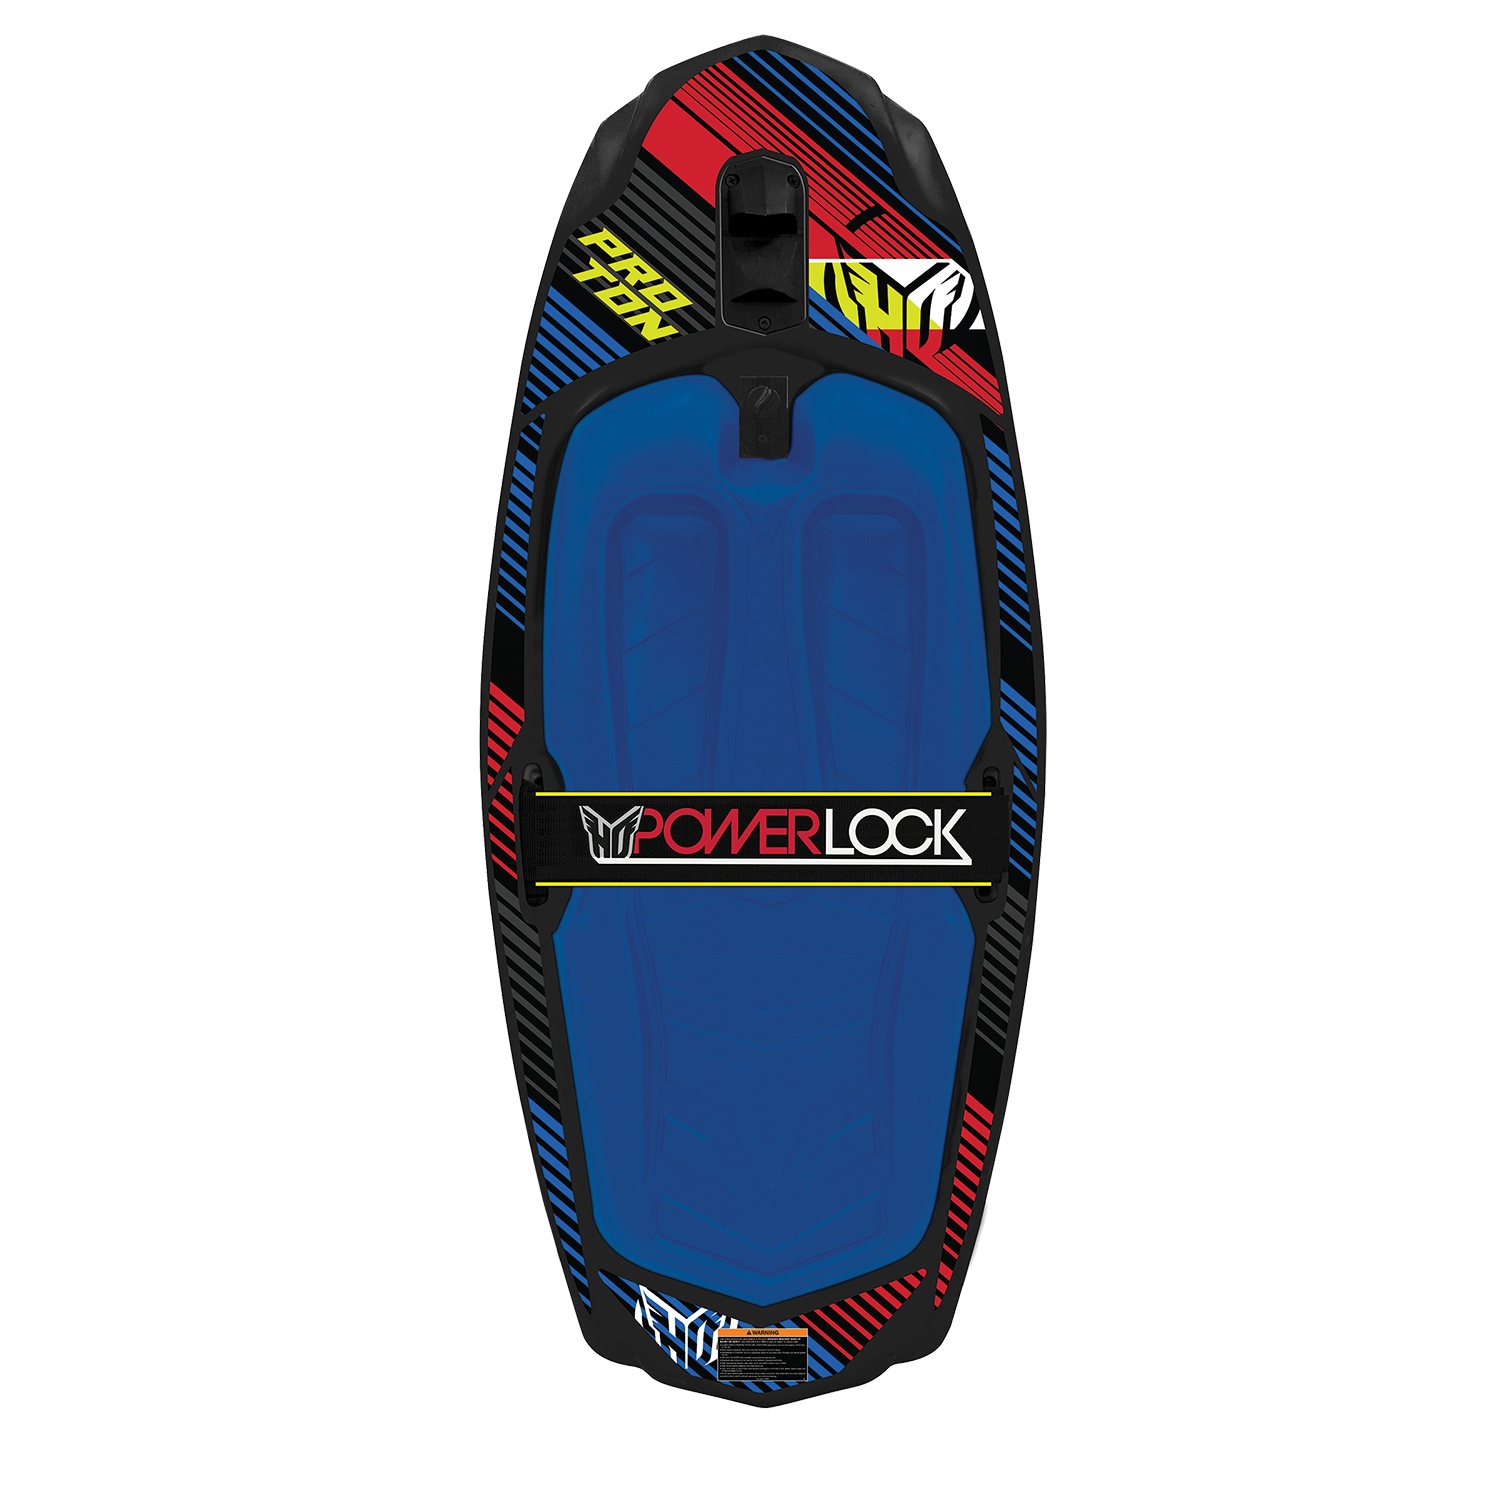
Proton
Brand: HO Sports
The HO Sports Proton Kneeboard is a one-size-fits-all kneeboard featuring a Powerlock single locking knee strap for maximum comfort and ease. It’s surf inspired shape and deep tracking channels make wake cuts and landing super smooth. The retractable fin system allows for aggressive control with fins up, or easy surface turns and hydro sliding with fins down. The easy up hook makes deep water starts a breeze for all rider skill levels. • Easy-Up Handle Hook • Surf Inspired Shape • Retractable Fin System • Deep Tracking Channels for stable landings • PowerLock Single Locking Knee Strap
Category: Sporting Goods > Outdoor Recreation > Boating & Water Sports > Towed Water Sports > Kneeboarding > Kneeboards